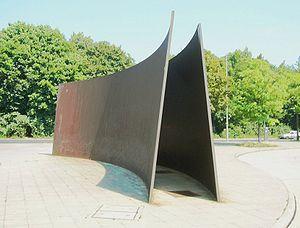
Aktion T4 est le nom donné, après la Seconde Guerre mondiale, à la campagne d'extermination d'adultes handicapés physiques et mentaux par le régime nazi, de 1939 à août 1941, et qui fait de 70 000 à 80 000 victimes.
Franz Stangl, né le 26 mars 1908 à Altmünster et mort le 28 juin 1971 à Düsseldorf, est un criminel de guerre, SS-Hauptsturmführer, qui a commandé les camps d’extermination de Sobibor et de Treblinka.
Le mémorial et centre d'information des victimes de la politique nazie « d'euthanasie » est situé sur le lieu historique de l'Aktion T4, au Tiergartenstrasse 4, dans le quartier de Berlin-Mitte. Il commémore les victimes, malades mentaux et personnes handicapées, assassinés de 1939 à 1945 dans le cadre du massacre systématique de patients organisé par le Troisième Reich. Le mémorial a ouvert le 2 septembre 2014.